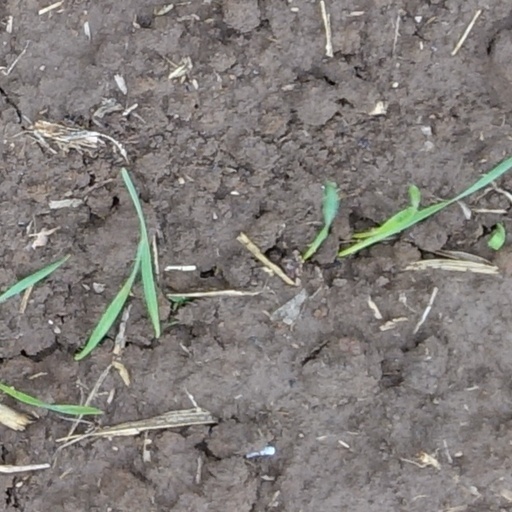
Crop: wheat